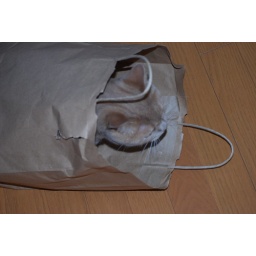
Prince in a paper bag